0-4-4T

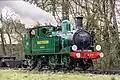
British LSWR O2 class 0-4-4T

Under the Whyte notation for the classification of steam locomotives, 0-4-4 represents the wheel arrangement of no leading wheels, four powered and coupled driving wheels on two axles, and four trailing wheels on two axles. This type was only used for tank locomotives.